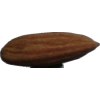
Label: Almonds 1